Baynard Boulevard Historic District

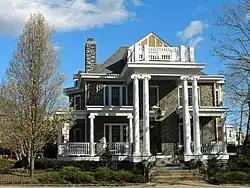
House in the Baynard Boulevard Historic District, March 2010

The Baynard Boulevard Historic District is a national historic district located at Wilmington, New Castle County, Delaware. It encompasses 77 contributing buildings with examples of Colonial Revival, Tudor Revival, and Queen Anne architecture. The area developed after being laid out in 1893, and is a prime example of a turn-of-the-20th-century American suburb, or "streetcar suburb." The dwellings date between 1895 and 1930. The district is predominantly residential. Also located in the district is the McCabe United Methodist Church, Beth Shalom Synagogue, Hanover Presbyterian Church, and No. 30 School.